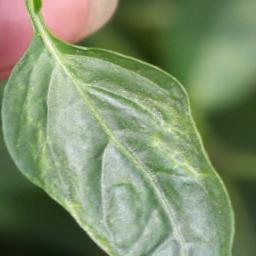
Label: mites_and_trips